Anna Shpyneva

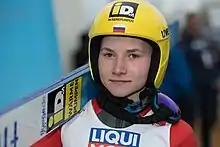
Shpyneva 2019 in Seefeld

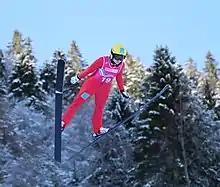
Anna Shpyneva at the 2020 Winter Youth Olympics

Anna Aleksandrovna Shpyneva (born 3 January 2002) is a Russian ski jumper.